Straddle carrier

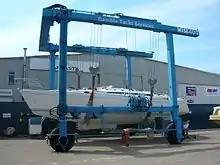
Straddle carrier for sailboats

Similar industrial straddle carriers are used in manufacturing and construction, both for handling oversized loads such as steel and pre-cast concrete and where transportation of special loads such as nitrogen tanks is required in restricted spaces not suitable for trucks. A key advantage of industrial straddle carriers and reach stackers over most forklifts is the ability to load or unload a semi-trailer in a single operation, which can improve efficiency.